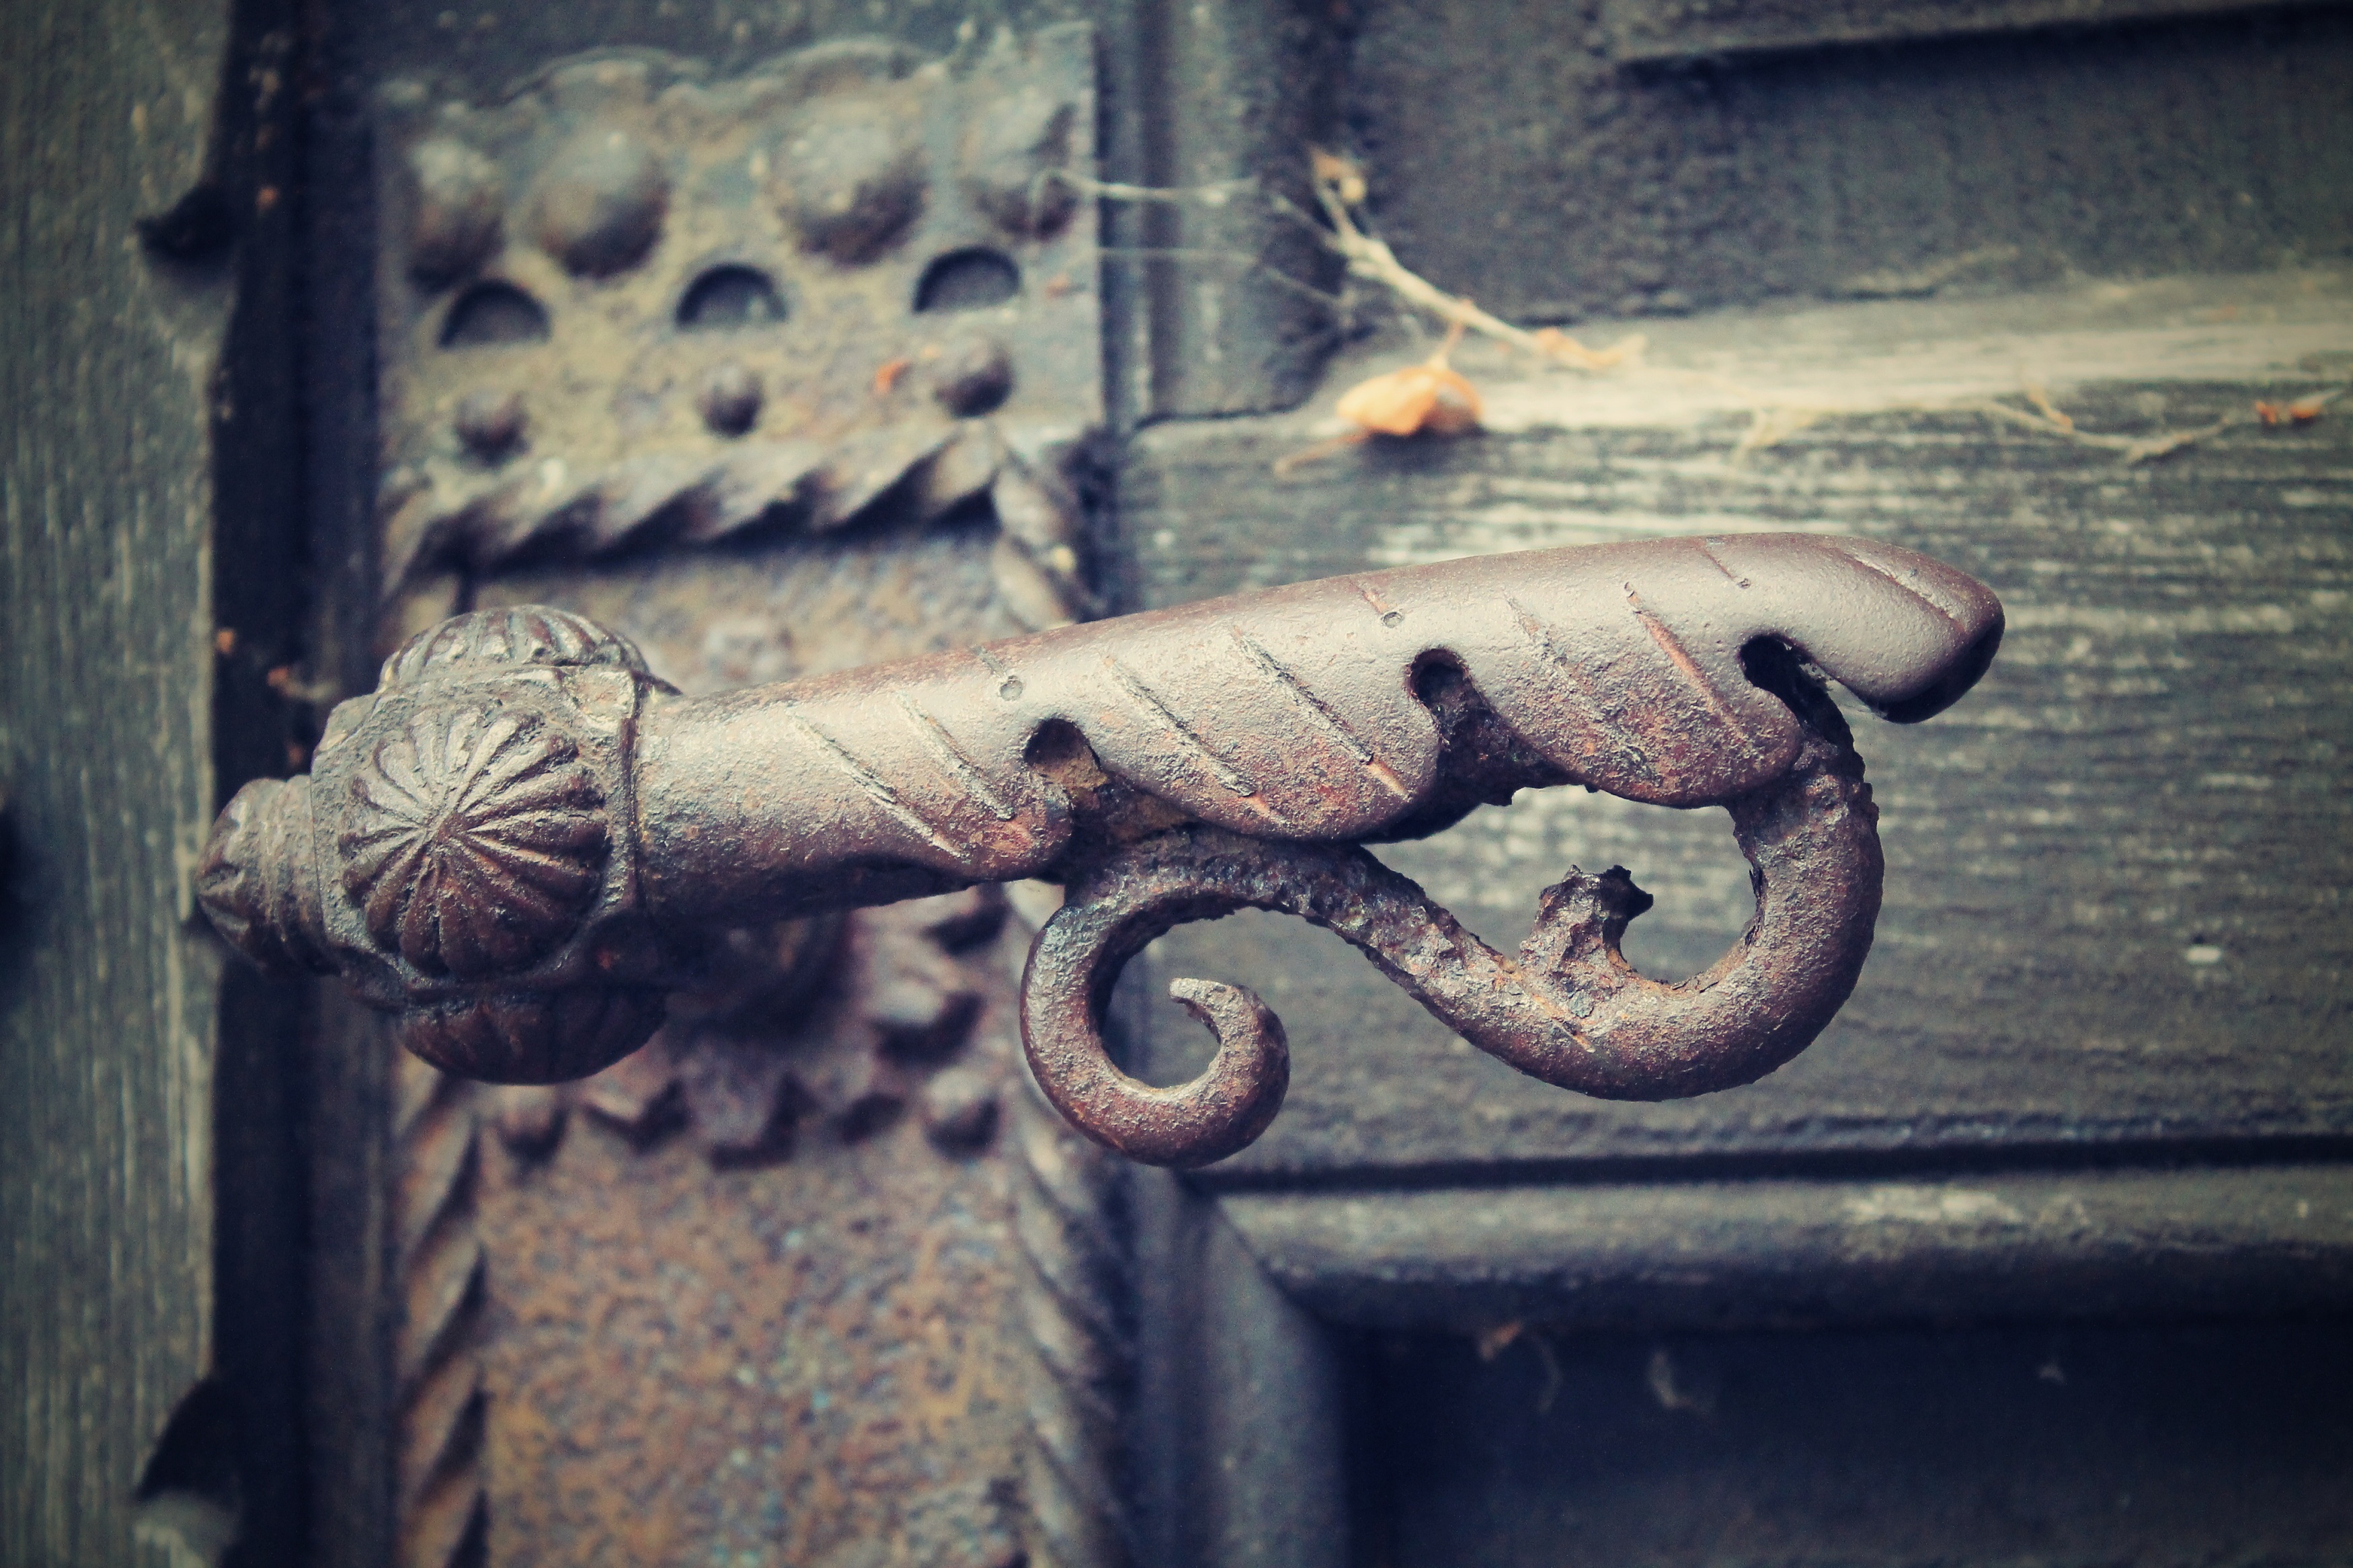
old, web, metal, reptile, door, fauna, handle, input, serpent, scaled reptile